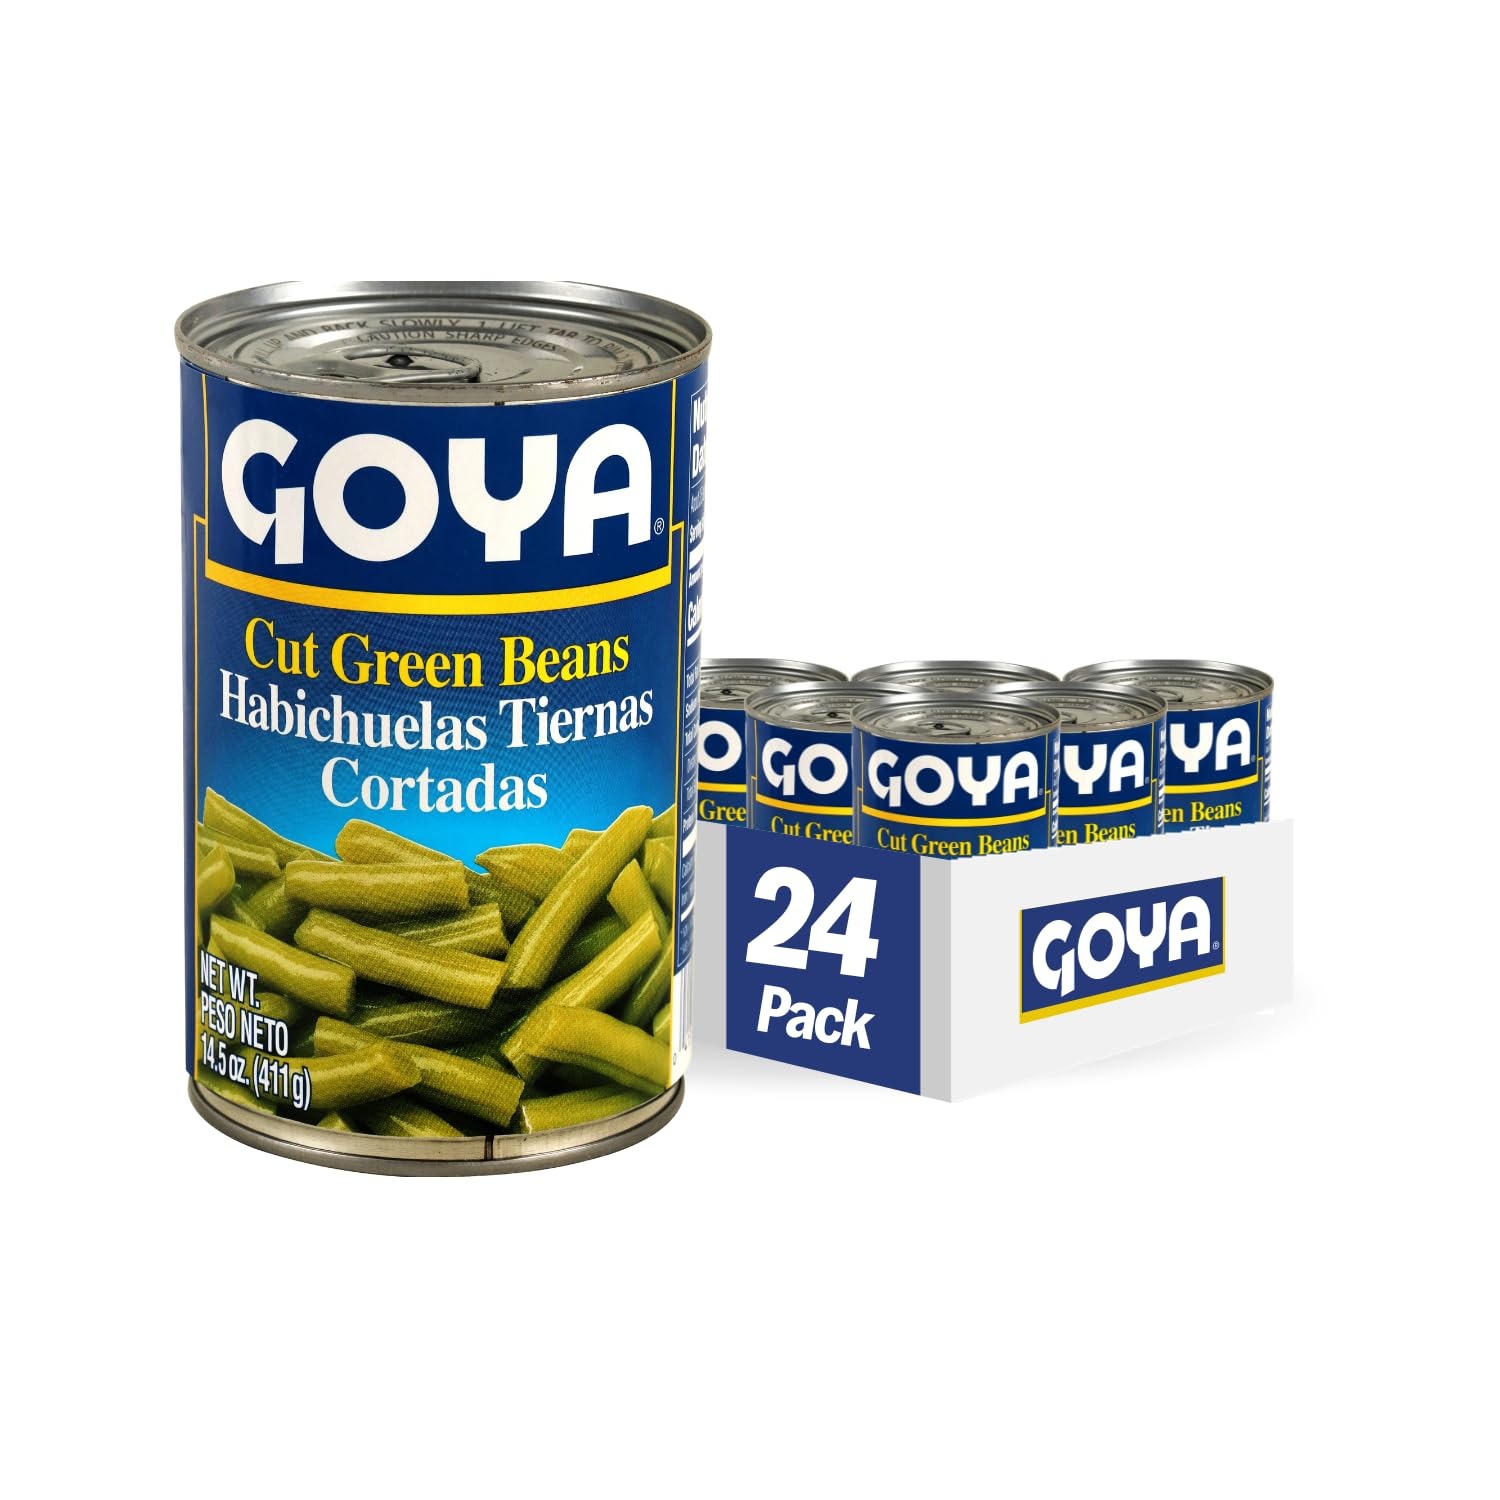
Item Name: Goya Foods Cut Green Beans, 14.5-Ounce (Pack of 24)
Bullet Point 1: AUTHENTIC GOYA | Full flavor, green-colored buttery green beans are easily brought to your very own kitchen table with Goya Cut Green Beans, uniform in size, shape and flavor.
Bullet Point 2: CONVENIENT & VERSATILE | Fresh and delightful, Goya Cut Green Beans are ready for you to eat straight from the can or use for all of your favorite homemade recipes!
Bullet Point 3: NUTRITIONAL QUALITIES | Fat Free, Saturated Fat Free, Trans Fat Free, Cholesterol Free, Low Sodium
Bullet Point 4: PREMIUM QUALITY | If it's Goya... it has to be good! | ¡Si es Goya... tiene que ser bueno!
Bullet Point 5: PACK OF 24: 14.5 OZ CANS | Single unit boxes and multipacks of Goya's extensive line of Products available on Amazon, Amazon Fresh and Prime Pantry
Value: 348.0
Unit: ounce

Price: 5.24